AFL Grand Final

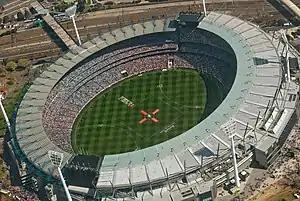
The 2010 AFL Grand Final at the Melbourne Cricket Ground.

The first four Grand Finals were played at different neutral venues chosen by the league's match committee a week in advance: these were played at the St Kilda Cricket Ground (1898 and 1899), the East Melbourne Cricket Ground (1900) and the South Melbourne Cricket Ground (1901).